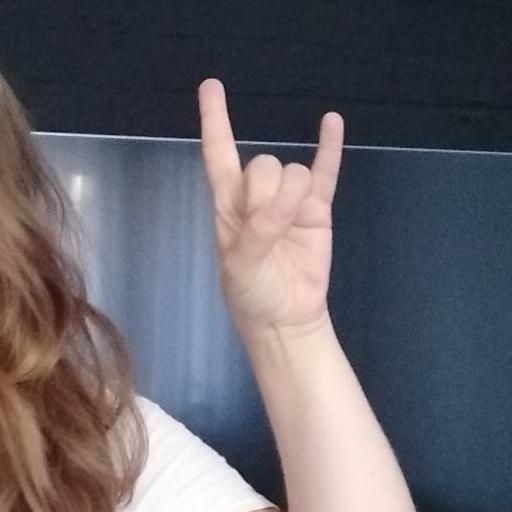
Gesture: rock